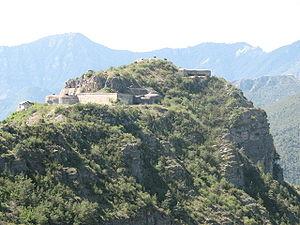
Vue générale du gros-ouvrage de Rimplas. Secteur fortifié des Alpes-Maritimes de la ligne Maginot.
L'histoire de la ligne Maginot est le récit et l'analyse de l'évolution des fortifications françaises appelées ligne Maginot, qui s'étendent le long des frontières de la France avec la Belgique, le Luxembourg, l'Allemagne, la Suisse et l'Italie.
L'ouvrage de Rimplas, appelé dans un premier temps ouvrage de la Madeleine, est une fortification faisant partie de la ligne Maginot, située sur la commune de Rimplas dans le département des Alpes-Maritimes.
Un ouvrage de la ligne Maginot est une construction militaire ayant pour but de protéger une portion de la ligne Maginot.